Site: brandenburg
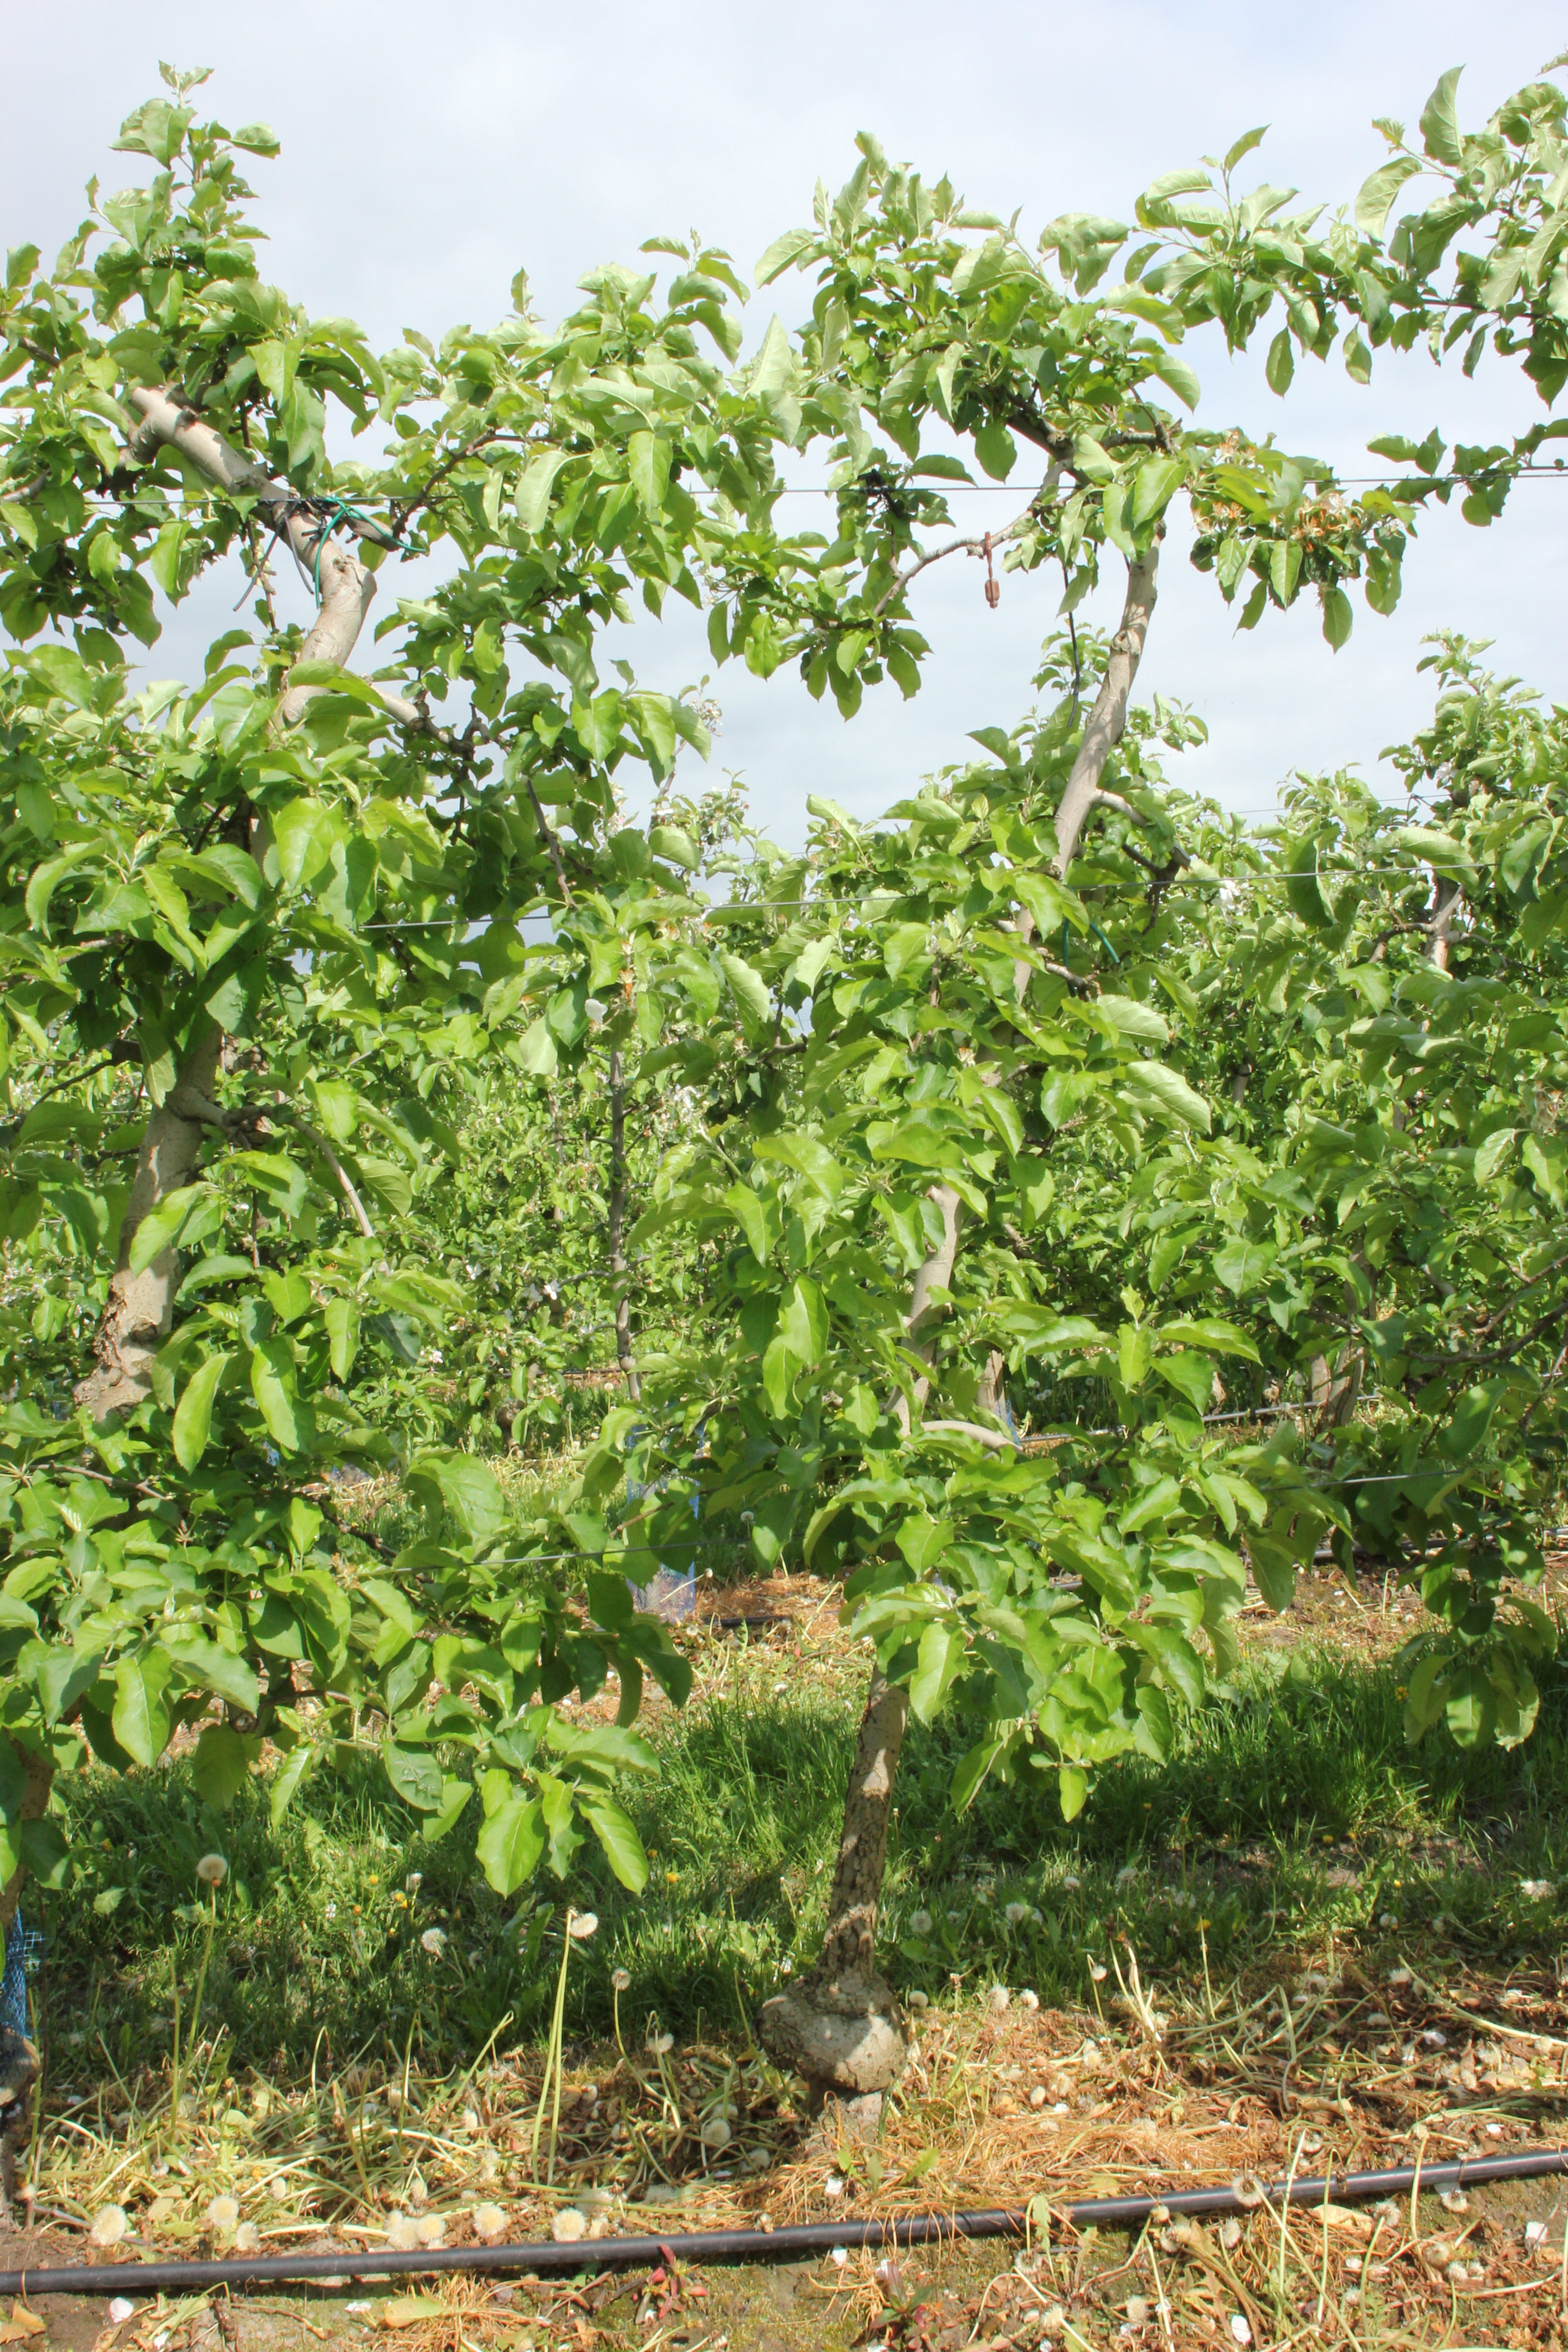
Growth stage (BBCH 67): Flowering